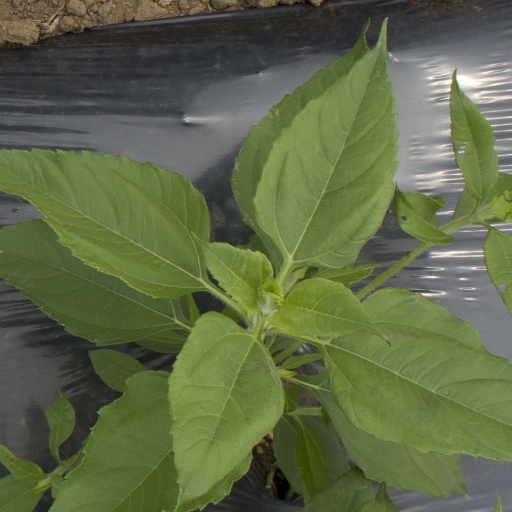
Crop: Jerusalem artichoke